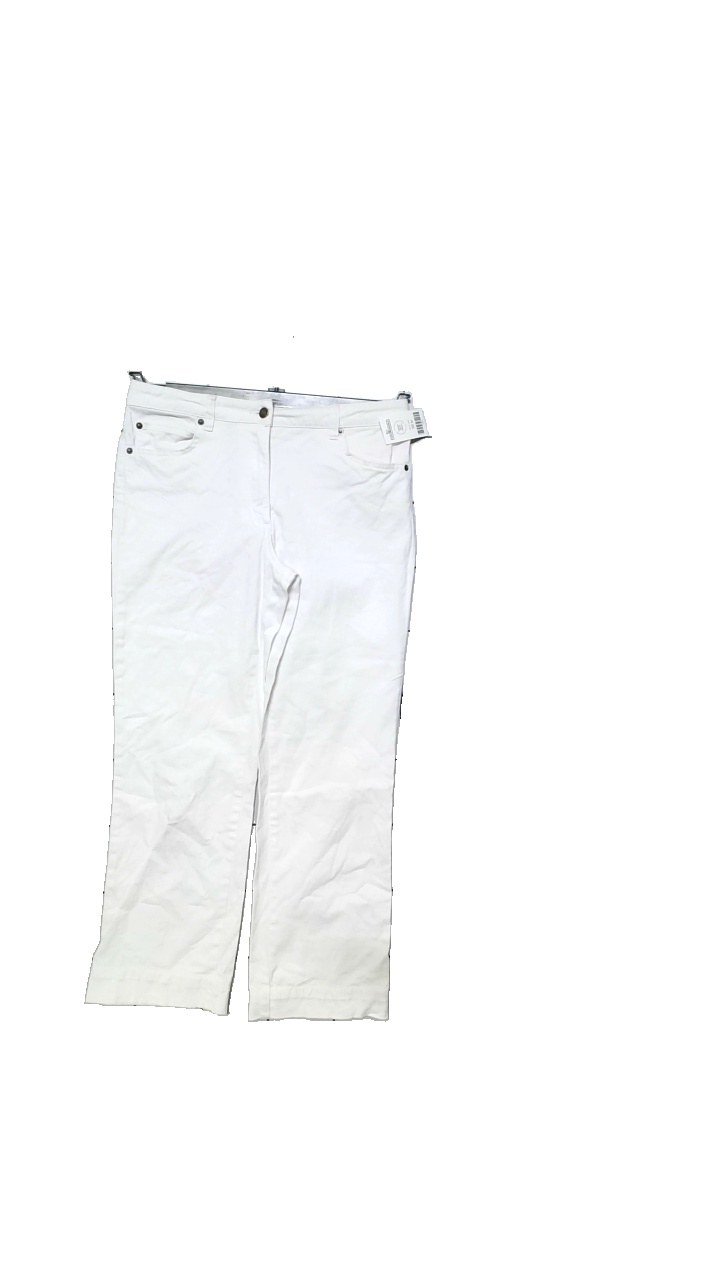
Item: Trousers (Ladies)
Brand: Emm
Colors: White
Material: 98% cotton, 2% elastane
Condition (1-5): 4
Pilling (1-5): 5
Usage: Reuse
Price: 50-100